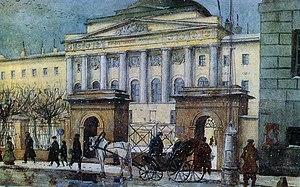
L'université d'État Lomonossov de Moscou est une université russe située à Moscou. Elle porte le nom de l'un de ses fondateurs, Mikhaïl Lomonossov.
Moscou est la capitale de la Russie et compte environ douze millions six cent mille habitants intra muros sur une superficie de 2 510 km² ce qui en fait la ville la plus peuplée à la fois du pays et d'Europe. Sur le plan administratif Moscou fait partie du district fédéral central et a le statut de ville d'importance fédérale qui lui donne le même niveau d'autonomie que les autres sujets de la Russie. Elle est quasiment enclavée dans l'oblast de Moscou, mais en est administrativement indépendante. Ses habitants sont les Moscovites. Moscou se situe dans la partie européenne de la Russie au milieu d'une région de plaine. Sa latitude élevée lui vaut un climat froid et continental. Le Kremlin, son cœur historique, est édifié sur une colline qui domine la rive gauche de la rivière Moskova.
Le 25 janvier est le 25ᵉ jour de l'année du calendrier grégorien. Il reste 340 jours avant la fin de l'année, 341 si l'année est bissextile.